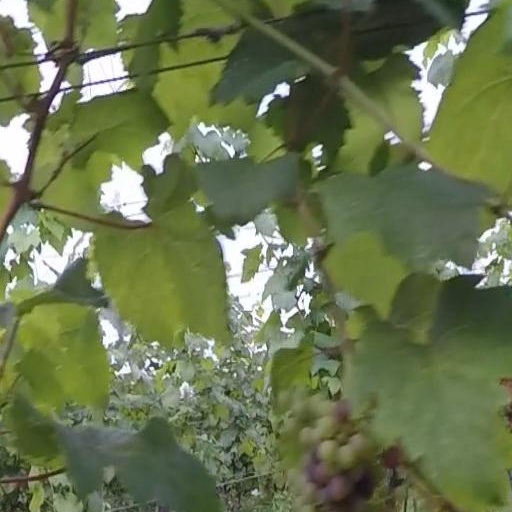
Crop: grape